Algerian War

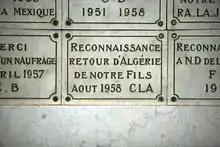
Ex-voto in Notre-Dame de la Garde thanking for the safe return of a son from Algeria, August 1958

Death toll estimates vary. Algerian historians and the FLN estimated that nearly eight years of revolution caused 1.5 million Algerian deaths. Some other French and Algerian sources later put the figure at approximately 960,000 dead, while French officials and historians estimated it at around 350,000, but this was regarded by many as an underestimate. French military authorities listed their losses at nearly 17,456 dead (5,966 from accidents) and 65,000 wounded. European-descended civilian casualties exceeded 10,000 (including 3,000 dead) in 42,000 recorded violent incidents. According to French official figures during the war, the army, security forces and militias killed 141,000 presumed rebel combatants. But it is still unclear whether this includes some civilians.